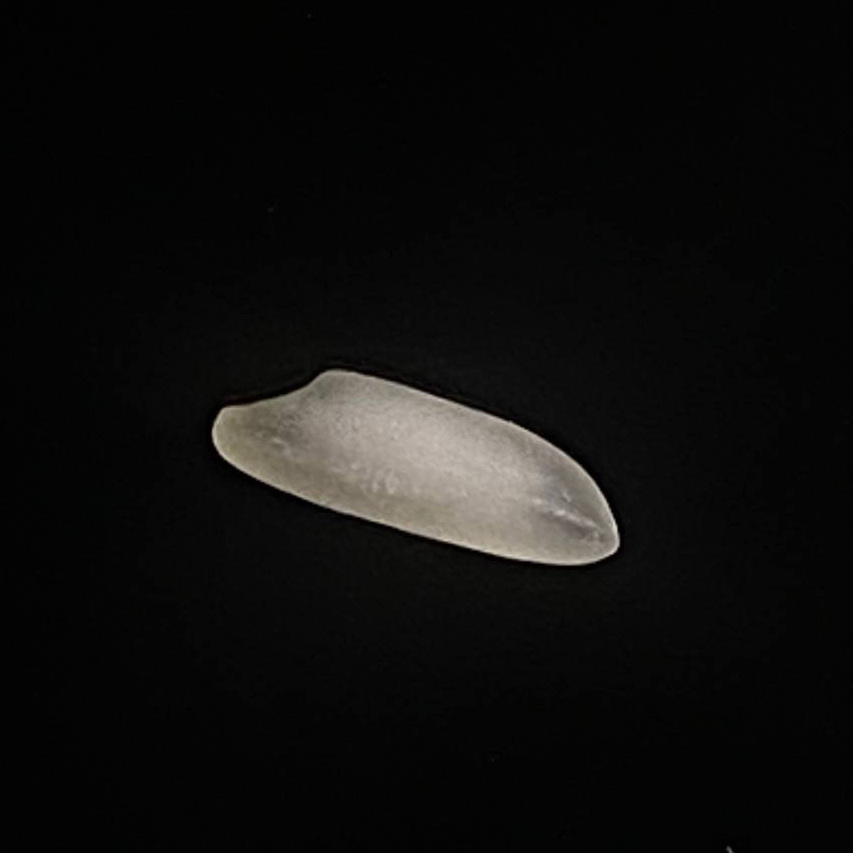
Rice variety: Najirshail